Free license

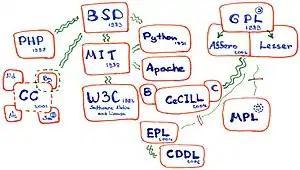
Network of licenses (and years of license creation)

The invention of the term "free license" and the focus on the rights of users were connected to the sharing traditions of the hacker culture of the 1970s public domain software ecosystem, the social and political free software movement (since 1980) and the open source movement (since the 1990s). These rights were codified by different groups and organizations for different domains in Free Software Definition, Open Source Definition, Debian Free Software Guidelines, Definition of Free Cultural Works and The Open Definition. These definitions were then transformed into licenses, using the copyright as legal mechanism. Ideas of free/open licenses have since spread into different spheres of society.